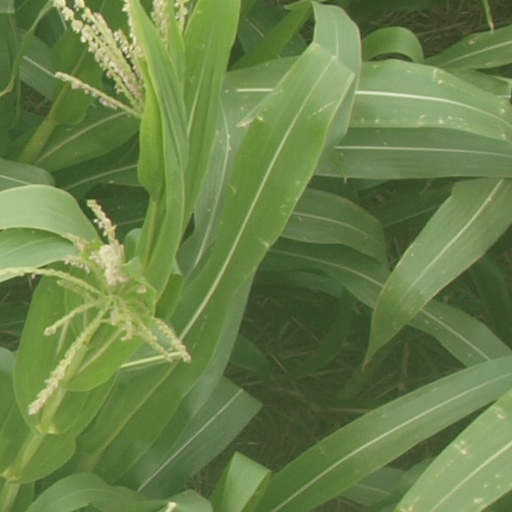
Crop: maize; corn